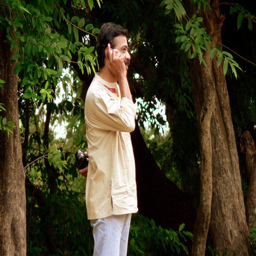
 A smiling man standing near some trees using a cell phone.
A man that is talking on a cellphone.
a man in a tan shirt is talking on a cellphone
A man with a mustache talking on a cell phone.
A man holding a camera is using a mobile phone.